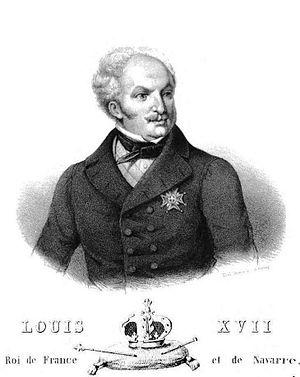
Karl-Wilhelm Naundorff, mort le 10 août 1845 à Delft, est un horloger prussien. Il fut le plus célèbre de ceux qui au XIXᵉ siècle déclarèrent être l'ancien dauphin Louis XVII, censé avoir survécu à sa détention à la prison du Temple.